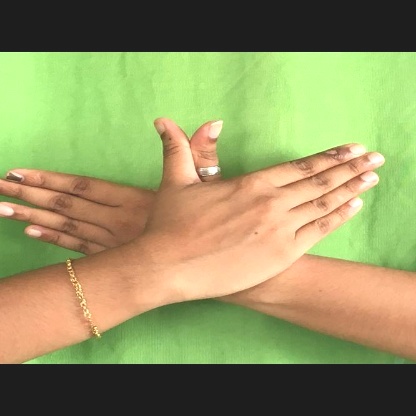
Mudra: Garuda